Naomi Wolf

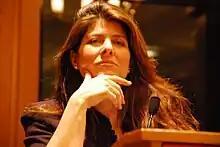
Wolf speaking at Brooklyn Law School, January 29, 2009

In 1991, Wolf gained international attention as a spokeswoman of third-wave feminism after the publication of her first book, "The Beauty Myth", an international bestseller. "The New York Times" named it "one of the seventy most influential books of the twentieth century". She argues that "beauty" as a normative value is entirely socially constructed, and that the patriarchy determines the content of that construction with the objective to maintain women's subjugation.